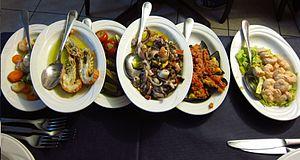
Cagliari est une ville italienne, capitale de l'île de Sardaigne, région autonome d'Italie. Le nom sarde de Cagliari, Casteddu, signifie « château ». La commune compte environ 154 400 habitants en 2016, et on en compte plus de 430 000 dans l'ensemble de sa ville métropolitaine, qui comprend Elmas, Assemini, Capoterra, Selargius, Sestu, Monserrato, Quartucciu, Quartu Sant'Elena et huit autres communes.